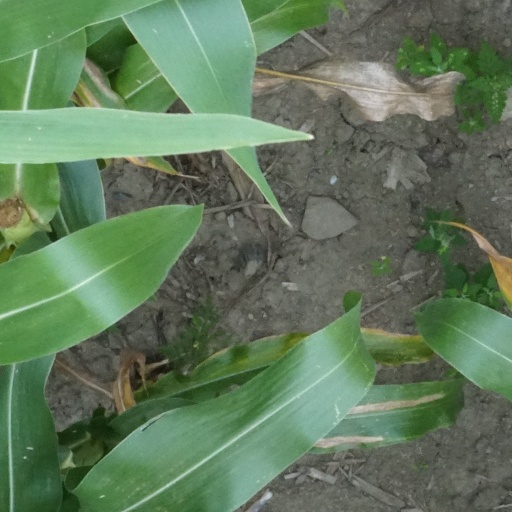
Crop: maize; corn